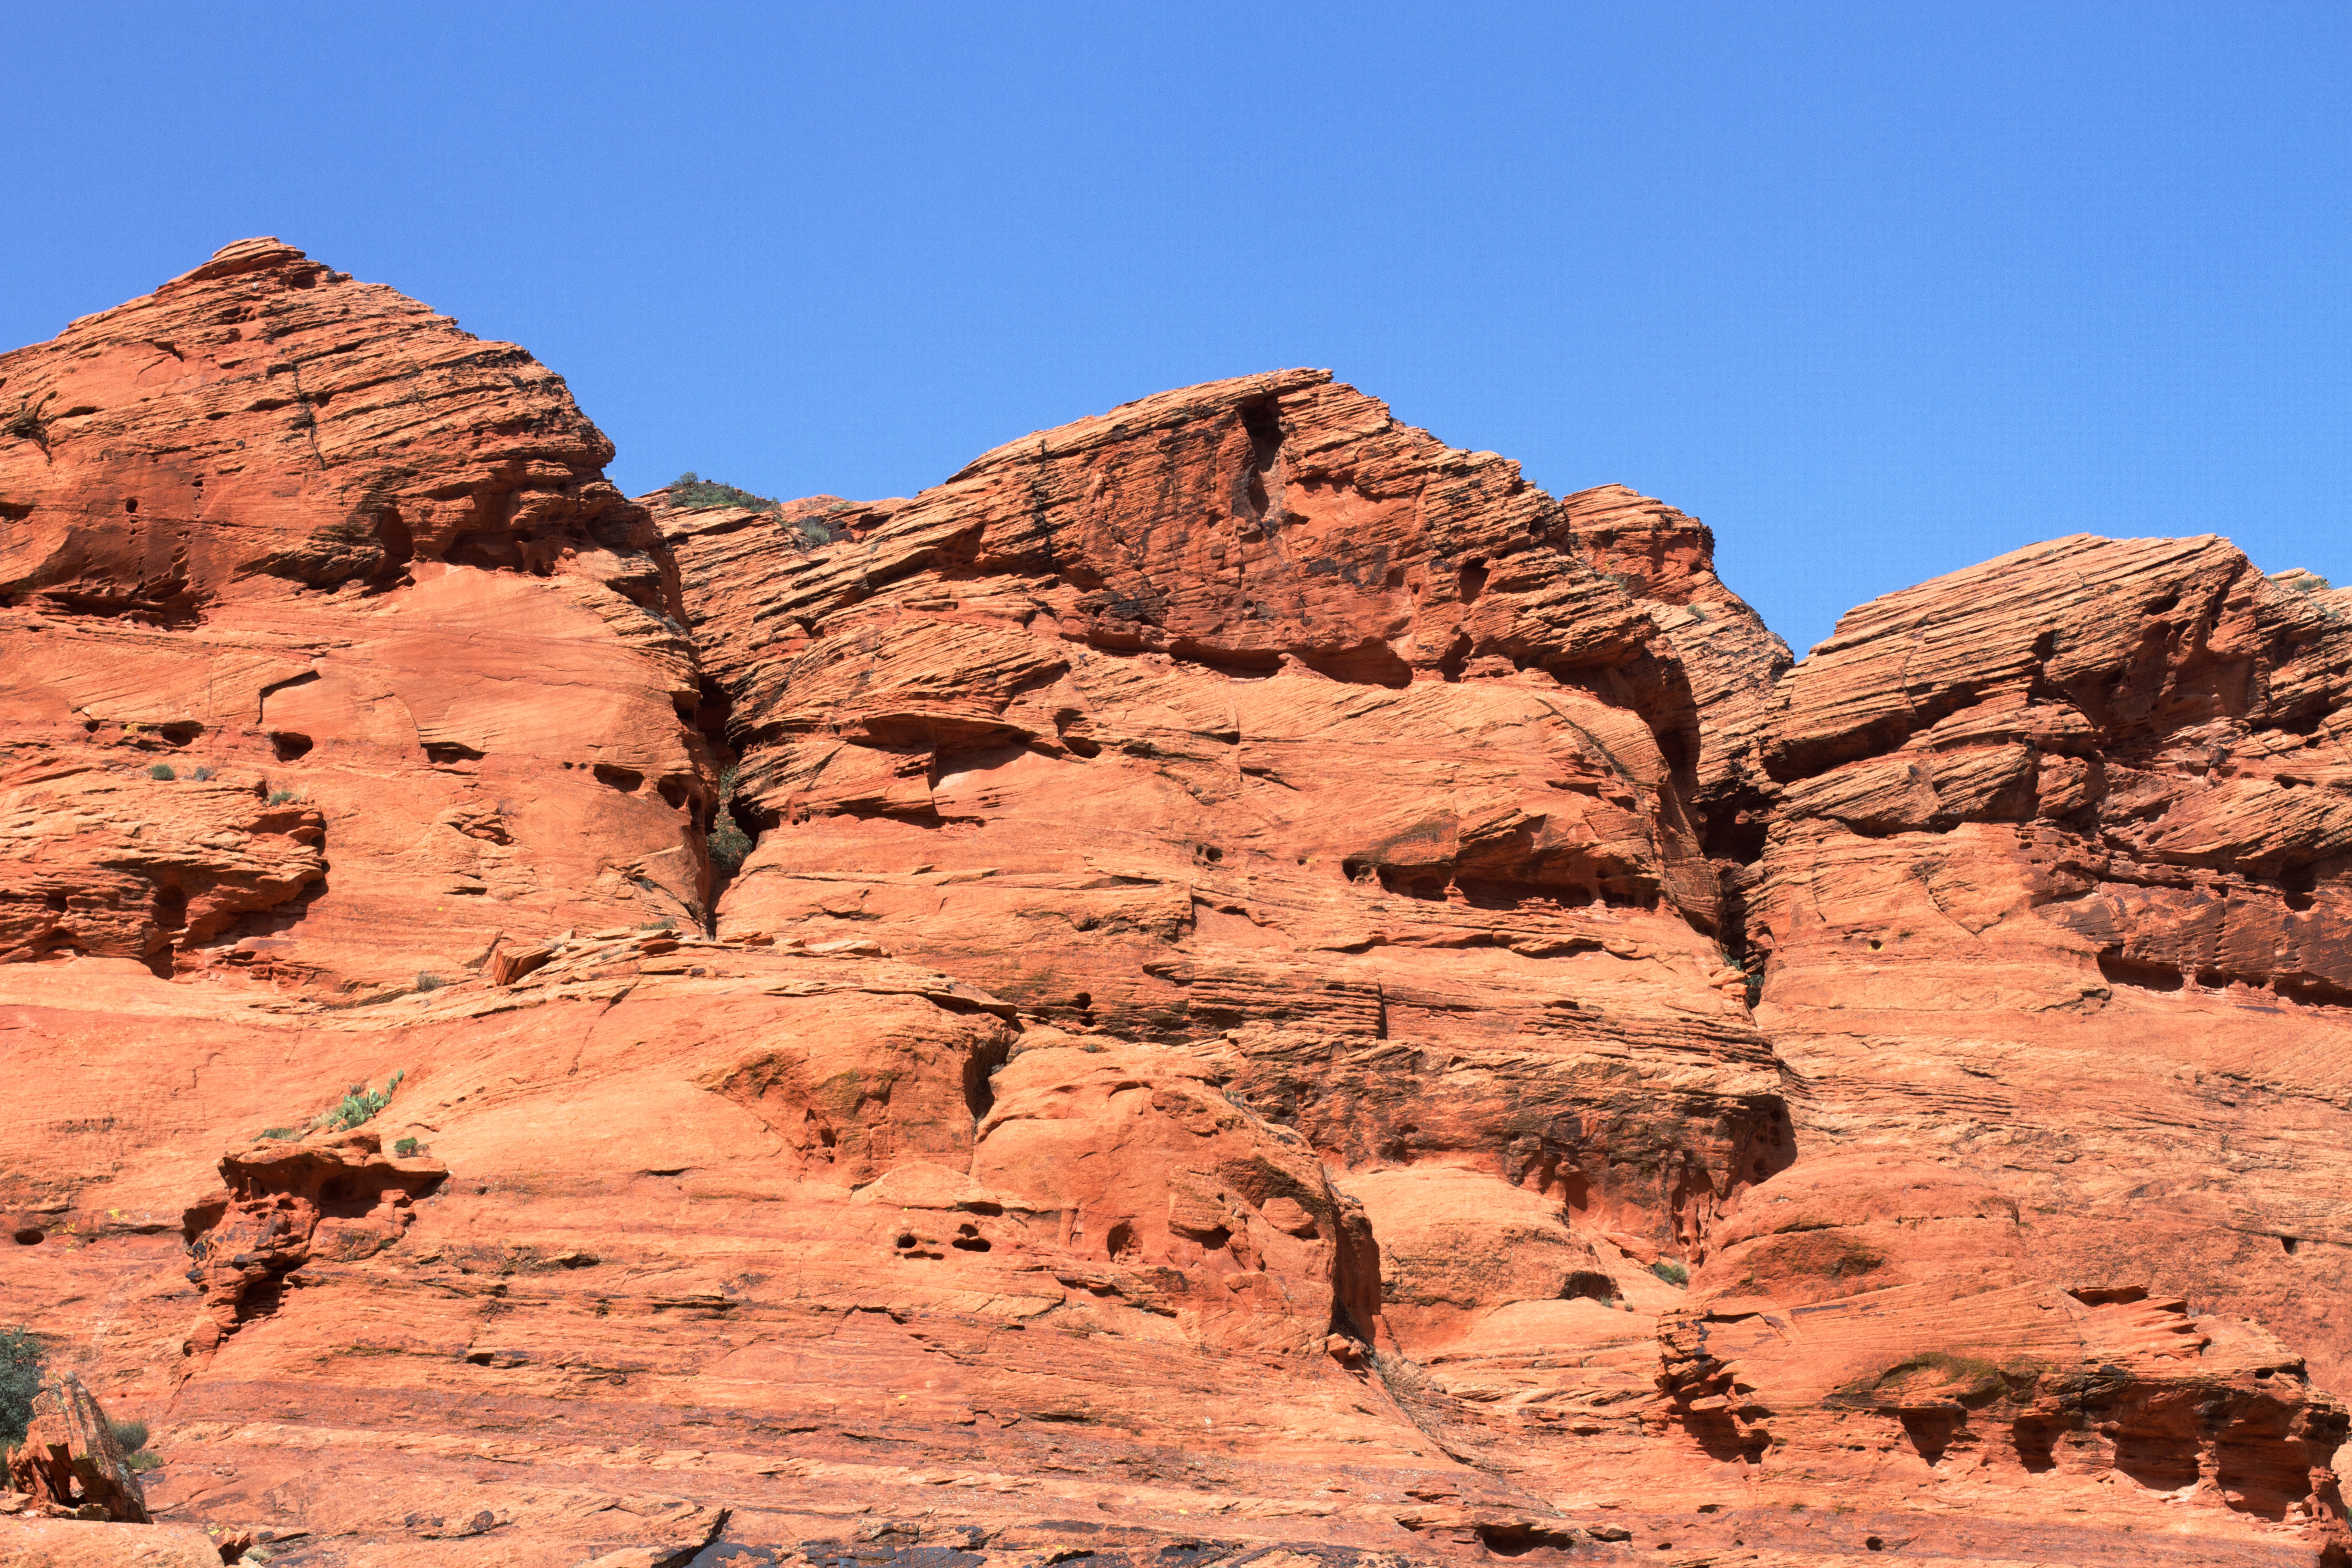
landscape, rock, mountain, desert, valley, formation, arch, soil, canyon, national park, geology, badlands, plateau, wadi, butte, landform, natural environment, geographical feature, mountainous landforms